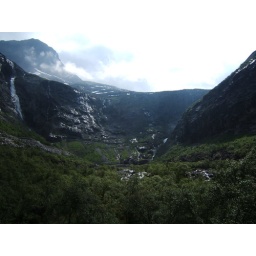
If you can believe it, the road goes up that wall in fornt of you!